Pyry, Warsaw

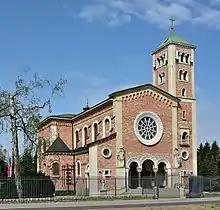
The Catholic Church of Saint Apostles Peter and Paul constructed between 1946 and 1958. Photography made in 2019.

Between 1946 and 1958, at 434 Puławska Street was constructed the Catholic Church of Saint Apostles Peter and Paul. On 24 March 1946, at Łagiewnicka Street was also opened the Pyry Cemetery, operated by the church. Currently, it is located within the nearby neighbourhood of Jeziorki.